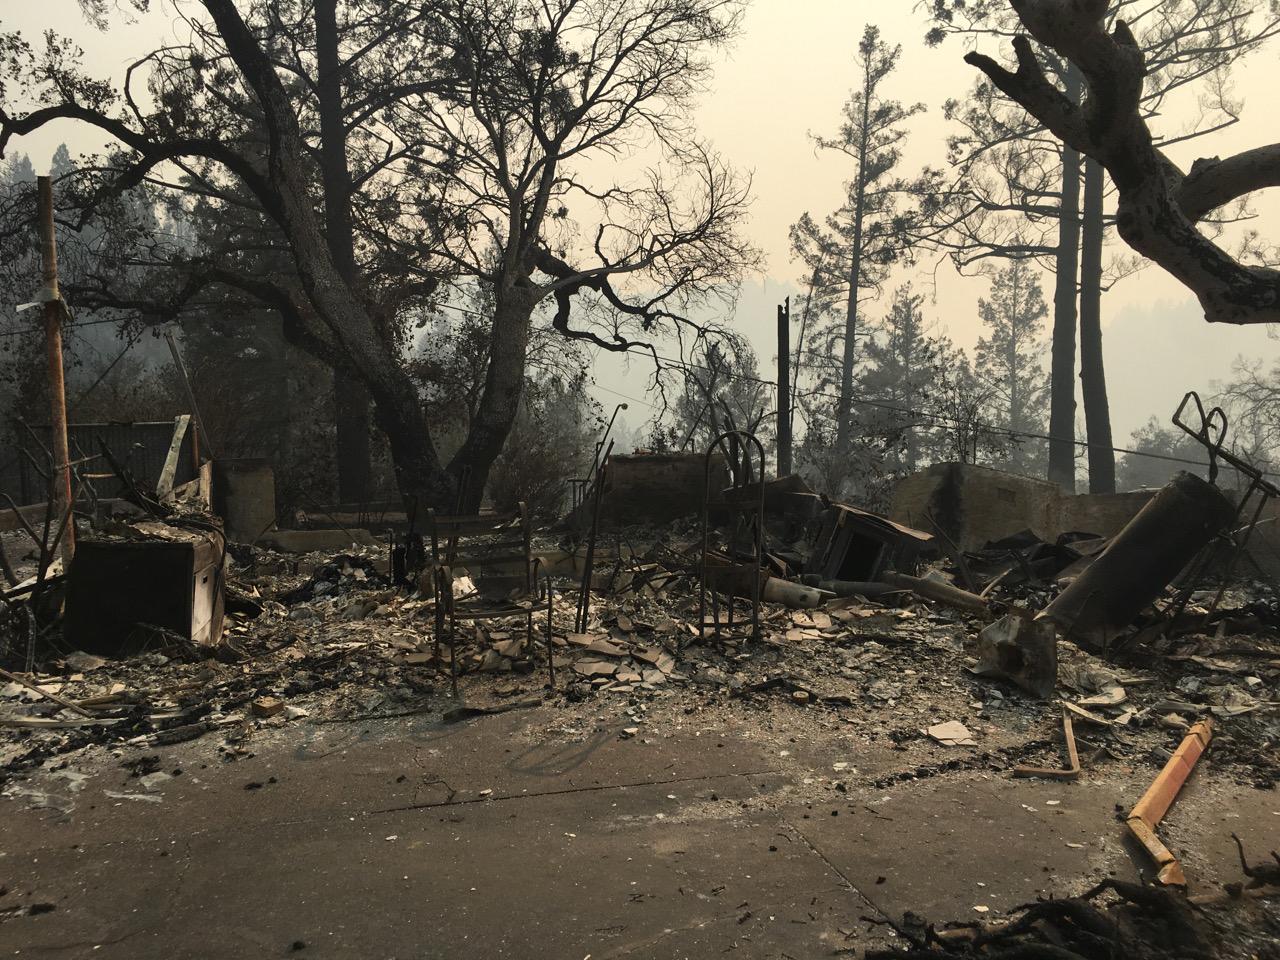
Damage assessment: destroyed